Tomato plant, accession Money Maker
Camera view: tilt-top (135 deg); turntable rotation: 330 degrees
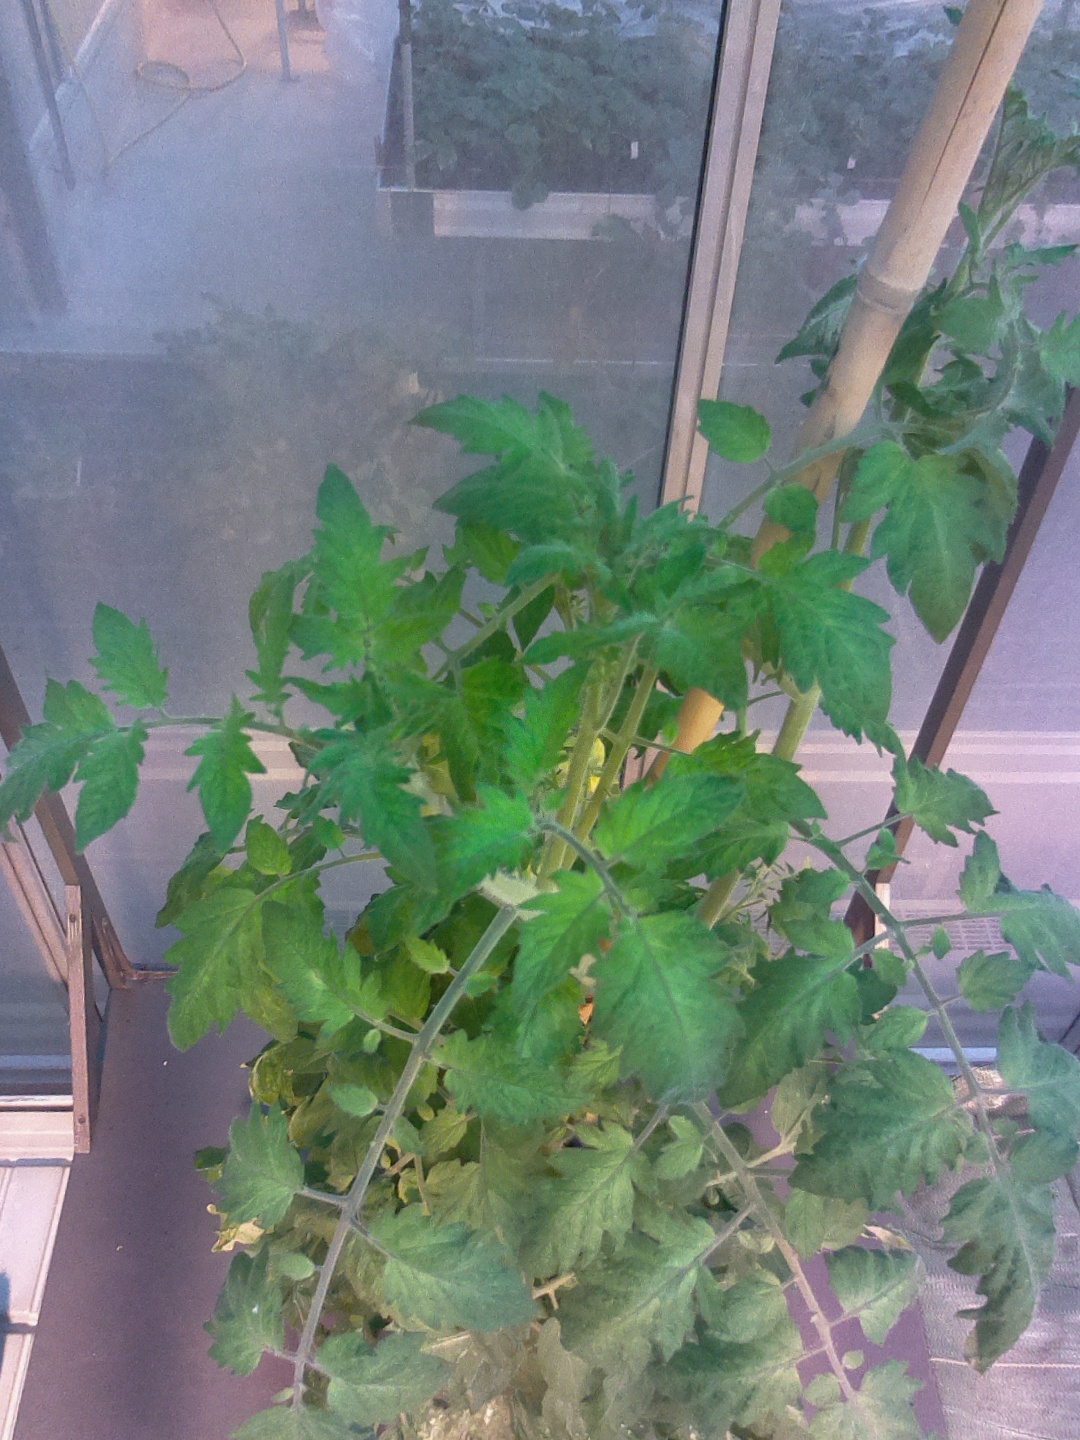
BBCH growth stage 70: Fruits at the main stem or branches visibles